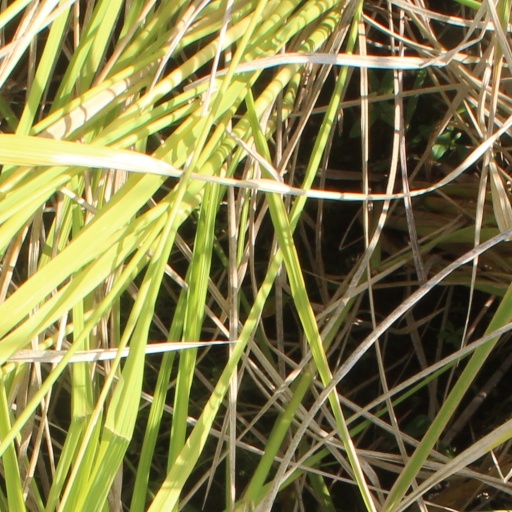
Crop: rice